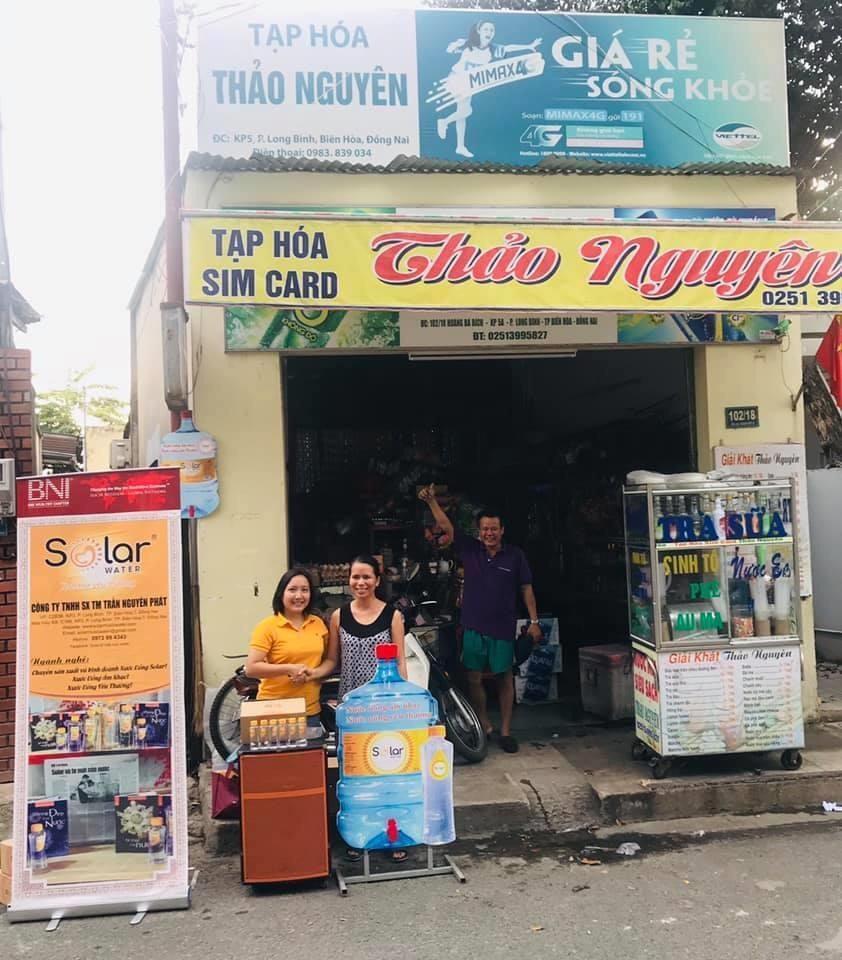
có ba người xuất hiện ở trước một cửa hàng tạp hoá